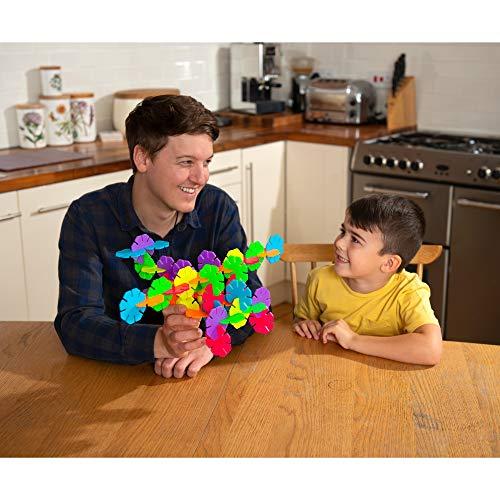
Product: Galt Toys, First Octons, Construction Toy
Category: Toys & Games | Baby & Toddler Toys
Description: The first octons 48 bright fluorescent octagonal shapes 6 assorted colors make an ideal first construction toy; a child can follow the illustrated guide to make exciting models or design imaginative structures of their own.
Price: $11.49
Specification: ProductDimensions:11x8x11inches|ItemWeight:14.1ounces|ShippingWeight:14.9ounces(Viewshippingratesandpolicies)|DomesticShipping:Currently,itemcanbeshippedonlywithintheU.S.andtoAPO/FPOaddresses.ForAPO/FPOshipments,pleasecheckwiththemanufacturerregardingwarrantyandsupportissues.|InternationalShipping:ThisitemcanbeshippedtoselectcountriesoutsideoftheU.S.LearnMore|ASIN:B00000IVUK|Itemmodelnumber:A0576L|Manufacturerrecommendedage:12monthsandup